Dronfield

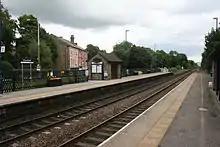
Dronfield Railway Station

Dronfield is sited in the valley of the River Drone in North East Derbyshire, England. The Drone is a small river that, after flowing through Dronfield, joins the Barlow Brook at Unstone, and then flows into the River Rother at Whittington Moor, Chesterfield.